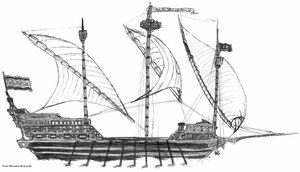
Bateau de l'armada navale algérienne au XVIème siècle sous le commandement de Baba Aaroudj vers 1530.